Lue Gim Gong

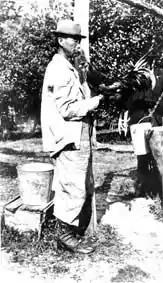
Lue Gim Gong

Lue Gim Gong (August 24, 1857 – June 3, 1925) was a Chinese-American horticulturalist. Known as "The Citrus Wizard", he is remembered for his contribution to the orange-growing industry in Florida.